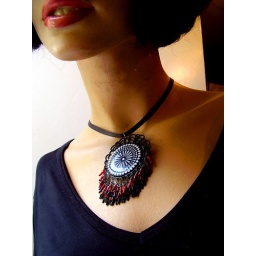
Op-Art Beaded Medallion - Mixed Media: Resin over wood, black lucite lace, glass beaded chainmaille